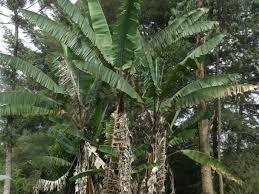
Hapa ni shamba la mkulima. amepanda ndizi yake na amechanganya na miti.